Heceta Head Light

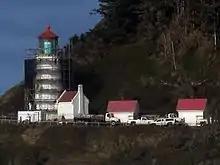
Restoring the lighthouse, February 2012

The Heceta Head Lighthouse closed to the public in August 2011 for restoration and repairs. Under the supervision of OPRD preservation architect Sue Licht, a team of more than 100 subcontractors and craftsmen, the majority of whom were from Oregon, removed cement stucco that had sealed in moisture so that the lighthouse could air out in the damp coastal environment. They also replaced and restored the tower's historic metalwork and masonry, installed new windows, and repaired the lens' rotating mechanism. The interior and exterior of the lighthouse were repainted and the original wood floor of the workroom was uncovered and reconditioned. The lighthouse has been returned as much as possible to the way it would have looked in 1894. When restoration work was completed, it was reopened after being closed for two years, on June 8, 2013. That day the OPRD welcomed a group of nearly 100 supporters to Heceta Head State Scenic Viewpoint to celebrate the reopening.